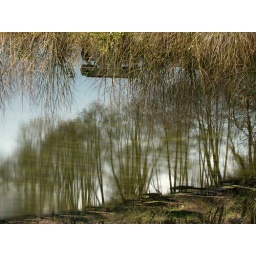
Reflection of trees in a lake